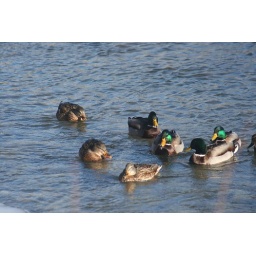
I guess they all live in the water near my office